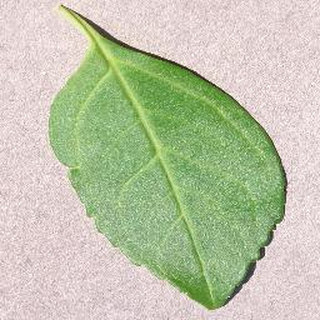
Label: healthy_cherry